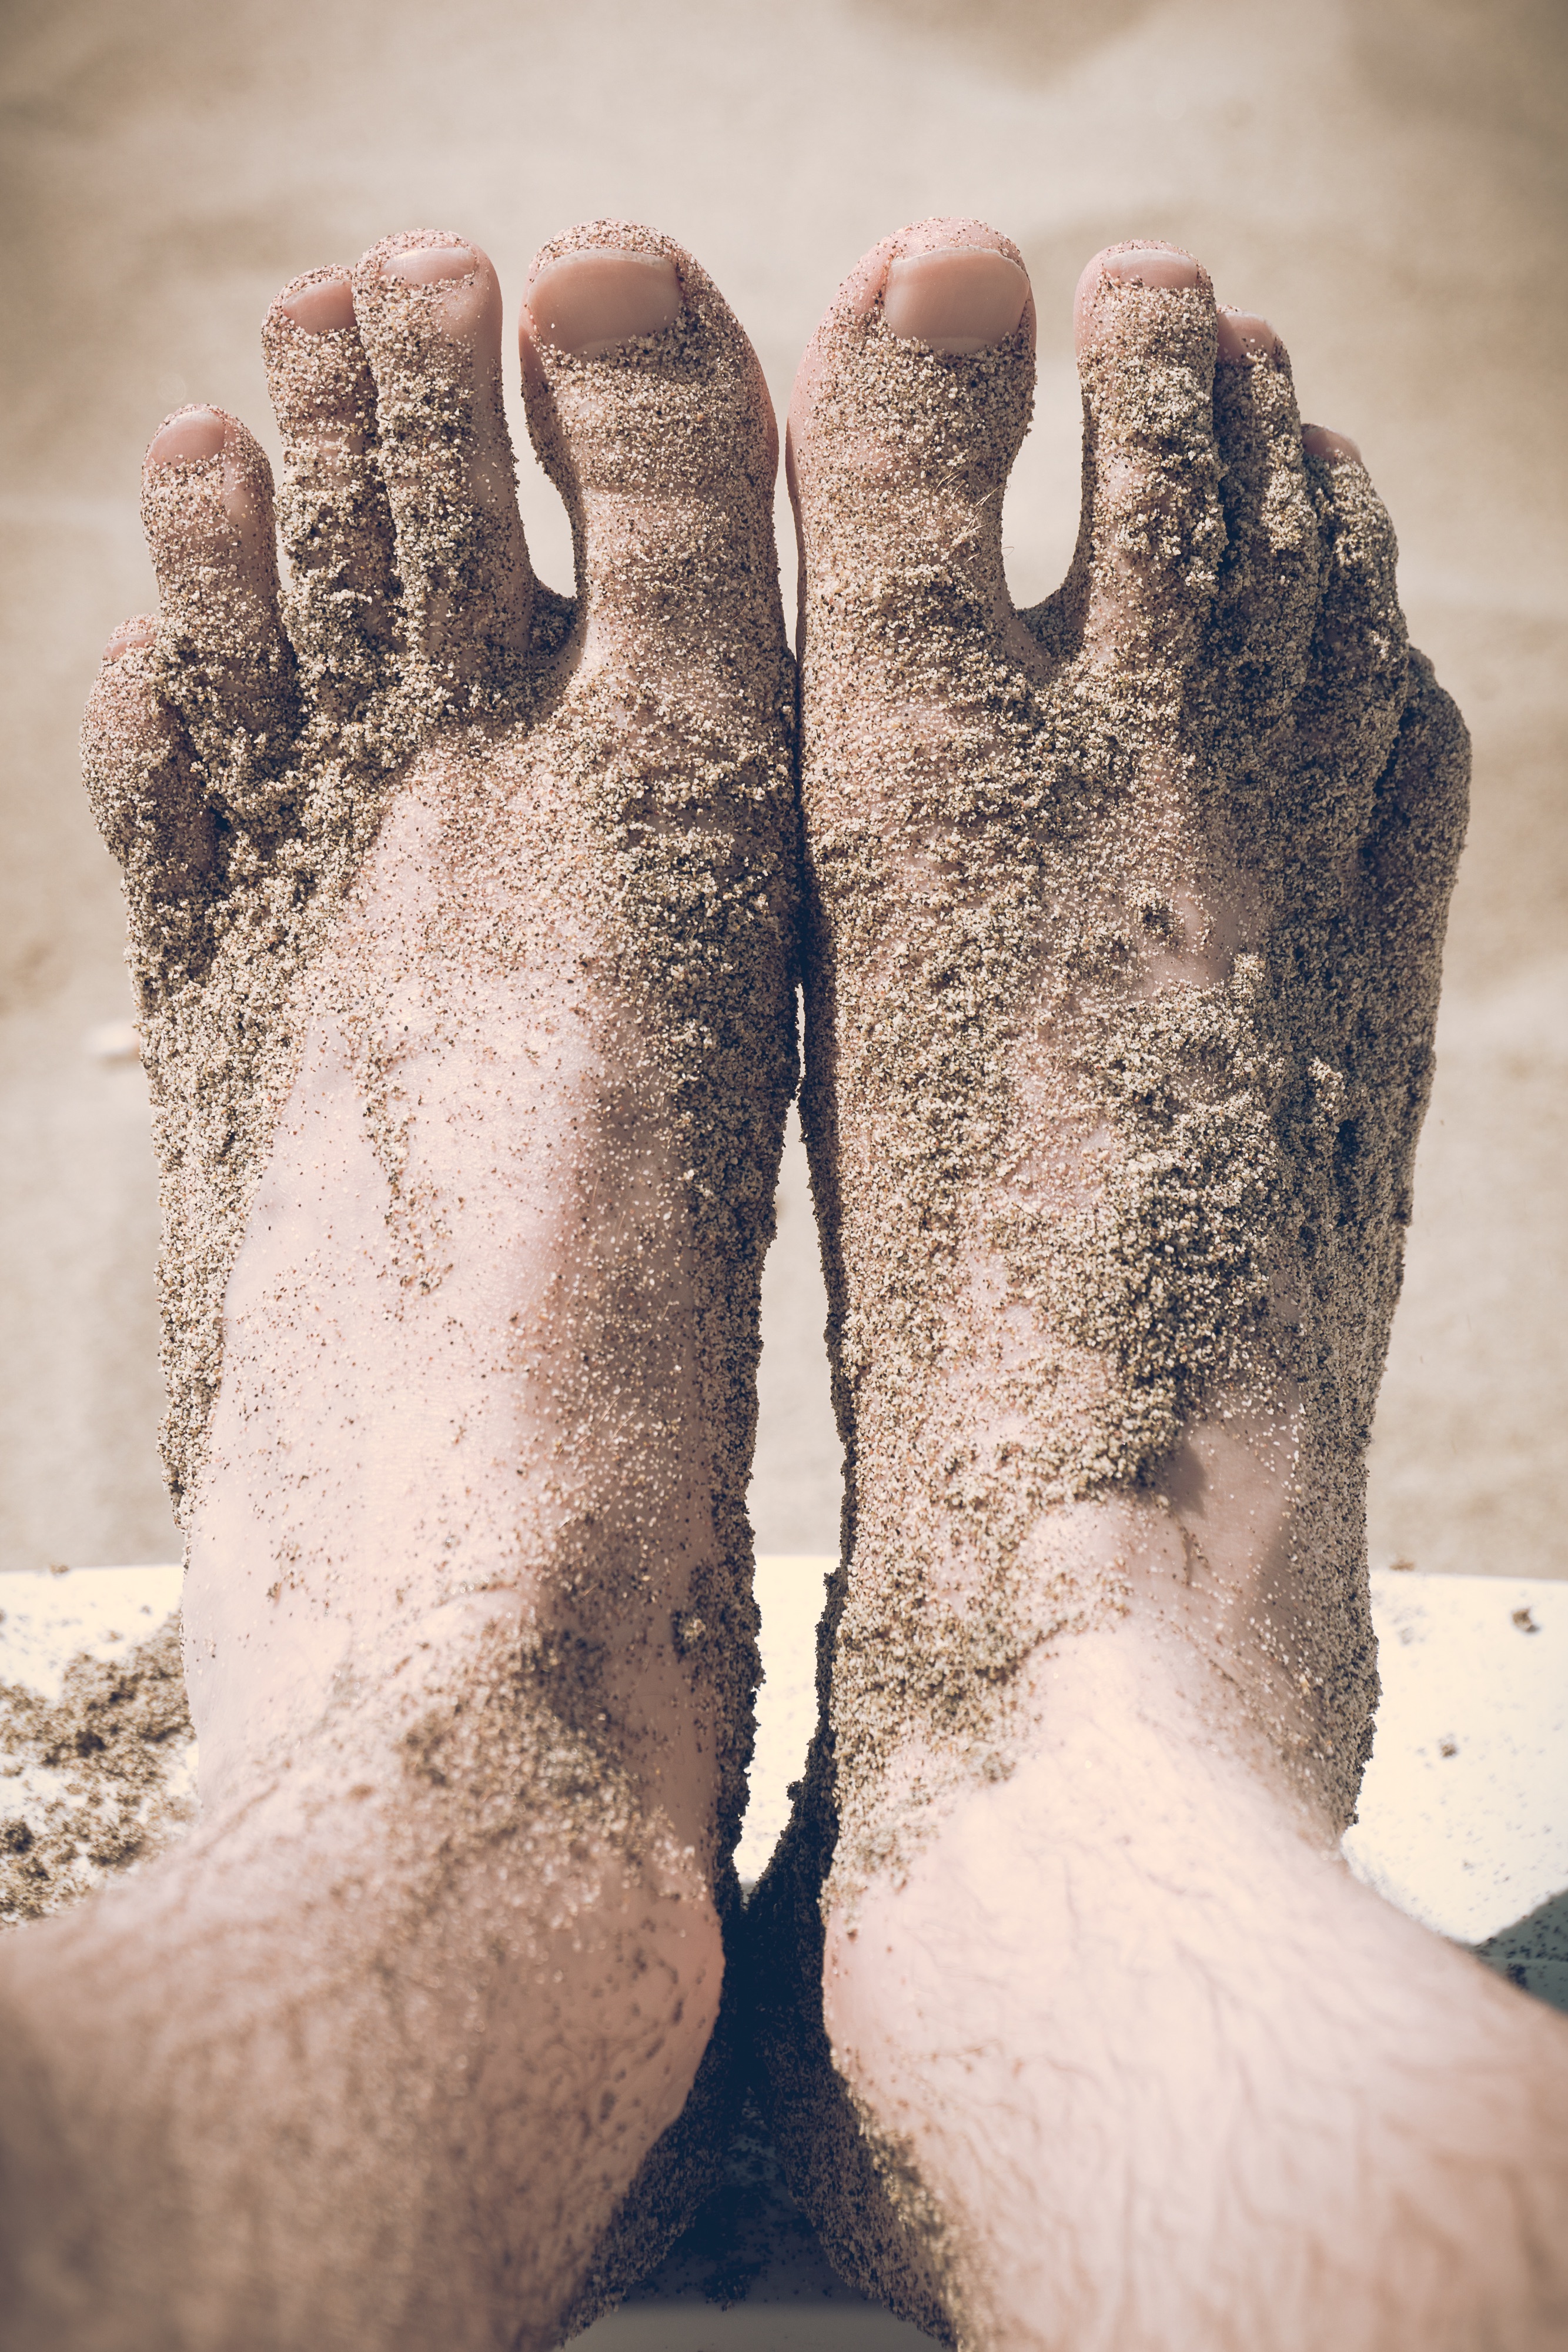
hand, beach, sand, white, feet, leg, finger, spring, foot, close up, human body, footwear, beauty, fashion accessory